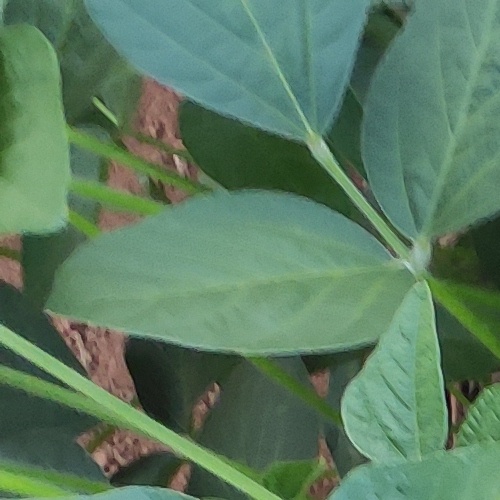
Label: Healthy